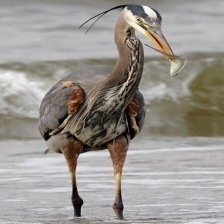
Species: BLUE HERON
Scientific name: ARDEA HERODIAS
ImageNet parent category: little_blue_heron